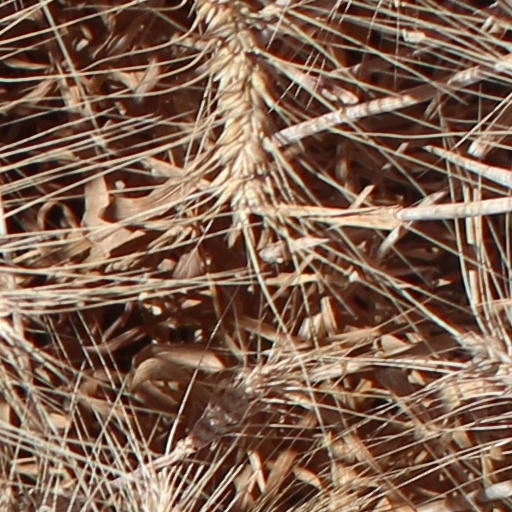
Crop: wheat